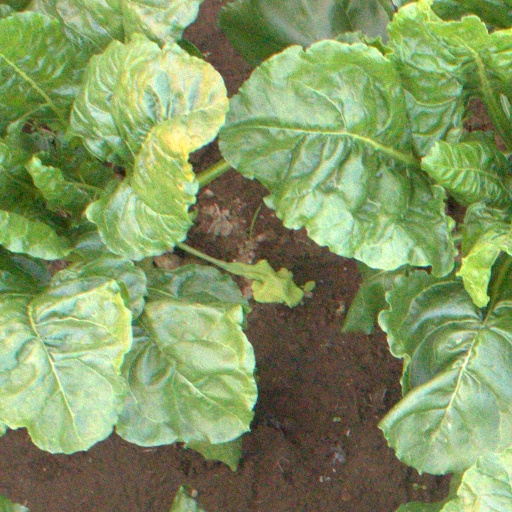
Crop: sugar beet